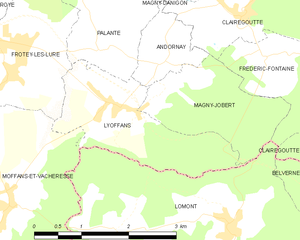
Carte des communes françaises
Lyoffans est une commune française située dans le département de la Haute-Saône, en région Bourgogne-Franche-Comté.